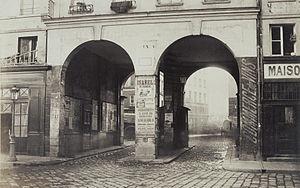
La rue des Innocents est une voie piétonnière du 1ᵉʳ arrondissement de Paris, en France.
La rue de la Ferronnerie est une rue, ancienne, du 1ᵉʳ arrondissement de Paris dans le quartier des Halles.